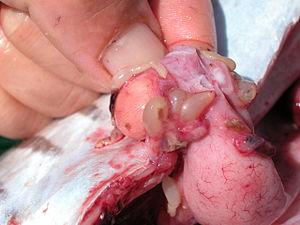
Callitetrarhynchus gracilis est une espèce de cestodes de la famille des Lacistorhynchidae. Il parasite des espèces vivant dans des environnements marins. On le rencontre notamment dans les eaux européennes de l'Atlantique nord et dans celles du golfe du Mexique.